Opportunity International

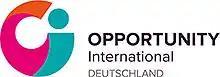
Opportunity International Deutschland logo

Opportunity International UK is part of the global Opportunity International Network. Opportunity UK is currently serving more than 1.2 million African's by raising funds to help develop microfinance in Malawi, Mozambique, Tanzania and Ghana. They also support projects in Rwanda, Uganda, Democratic Republic of Congo, Kenya and South Africa.